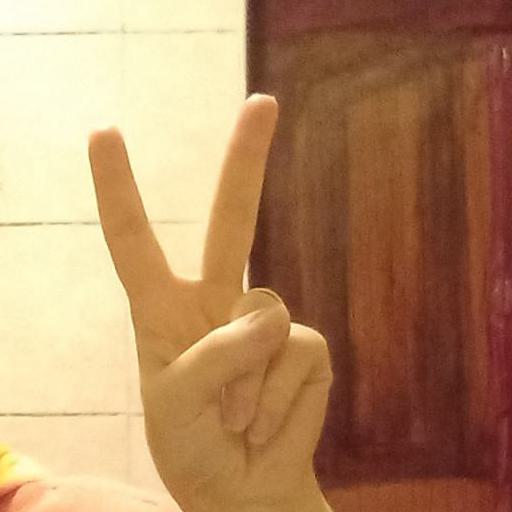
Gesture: peace